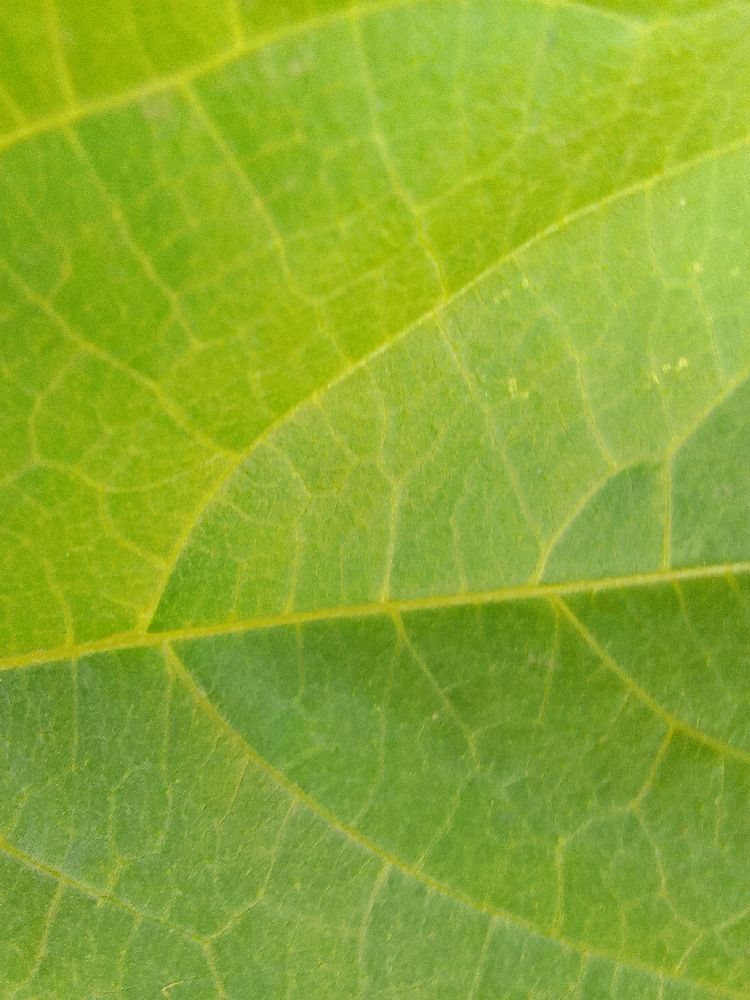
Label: healthy